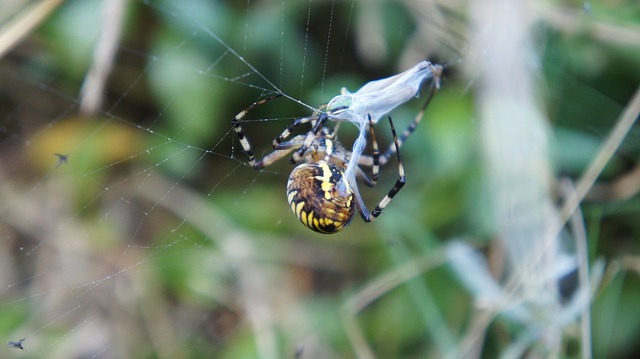
Label: ragno